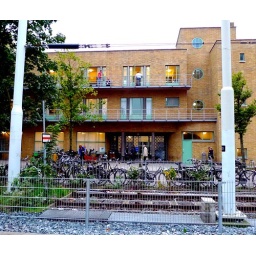
people smoking on the balcony of an office building in utrecht the netherlands